Estonia in World War II

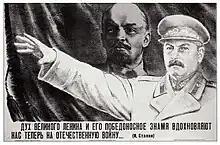

Having seized control over Estonia, the Soviet authorities rapidly moved to stamp out any potential opposition to their rule. During the first year of the occupation (1940–1941) over 8,000 people, including most of the country's leading politicians and military officers, were arrested. About 2,200 of them were executed in Estonia, while the rest were removed to prison camps in Russia, from whence very few returned alive. On 19 July 1940, the Commander-in-chief of the Estonian Army Johan Laidoner was captured by the NKVD and deported together with his spouse to the town of Penza. Laidoner died in the Vladimir Prison Camp, Russia on 13 March 1953. President of Estonia, Konstantin Päts was arrested and deported by the Soviets to Ufa in Russia on 30 July; he died in a psychiatric hospital at Kalinin (currently Tver), Russia in 1956. In all about 800 Estonian officers were arrested, about half of whom were executed, arrested or starved to death in prison camps.